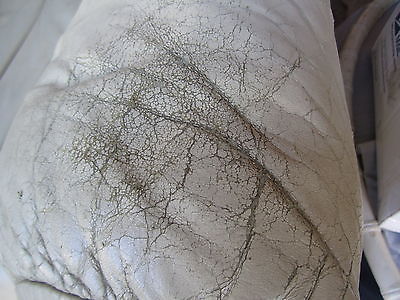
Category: sofa